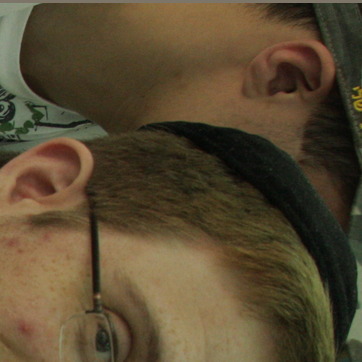
Material: hair